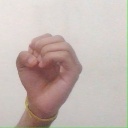
अक्षर: ऊ